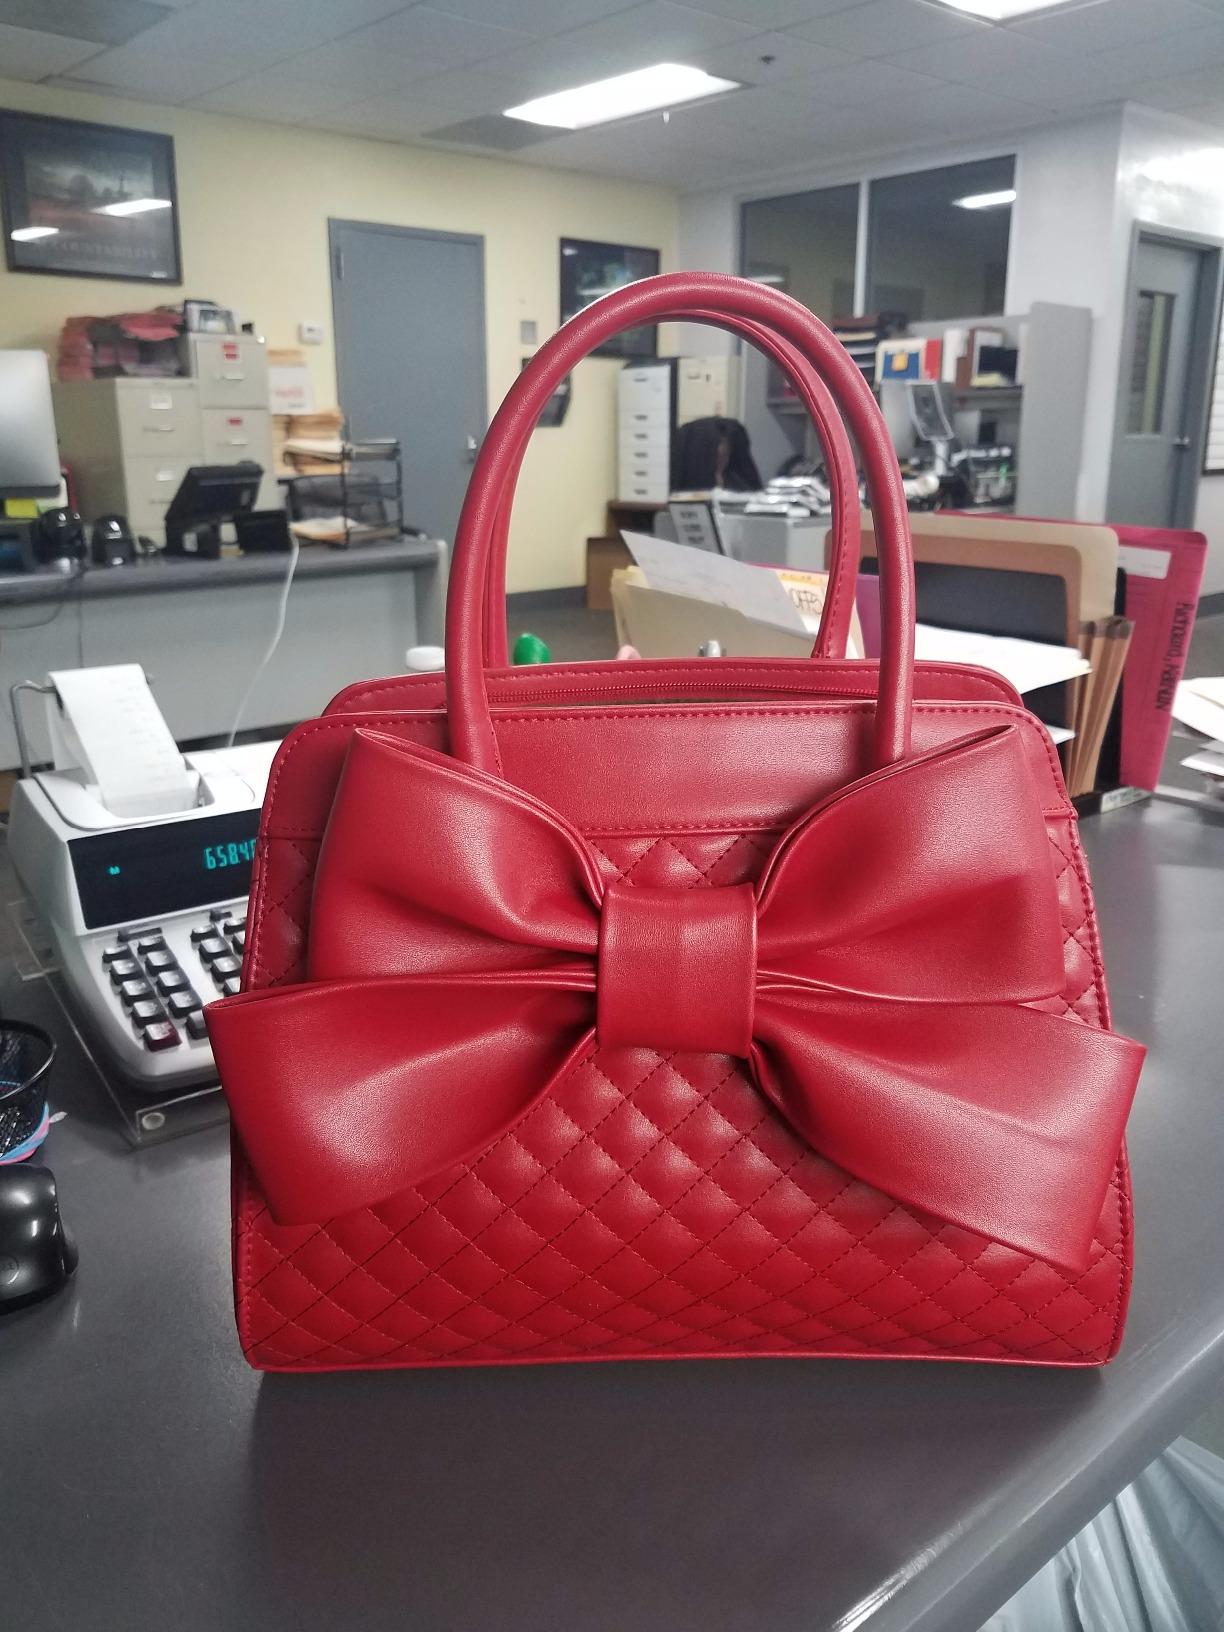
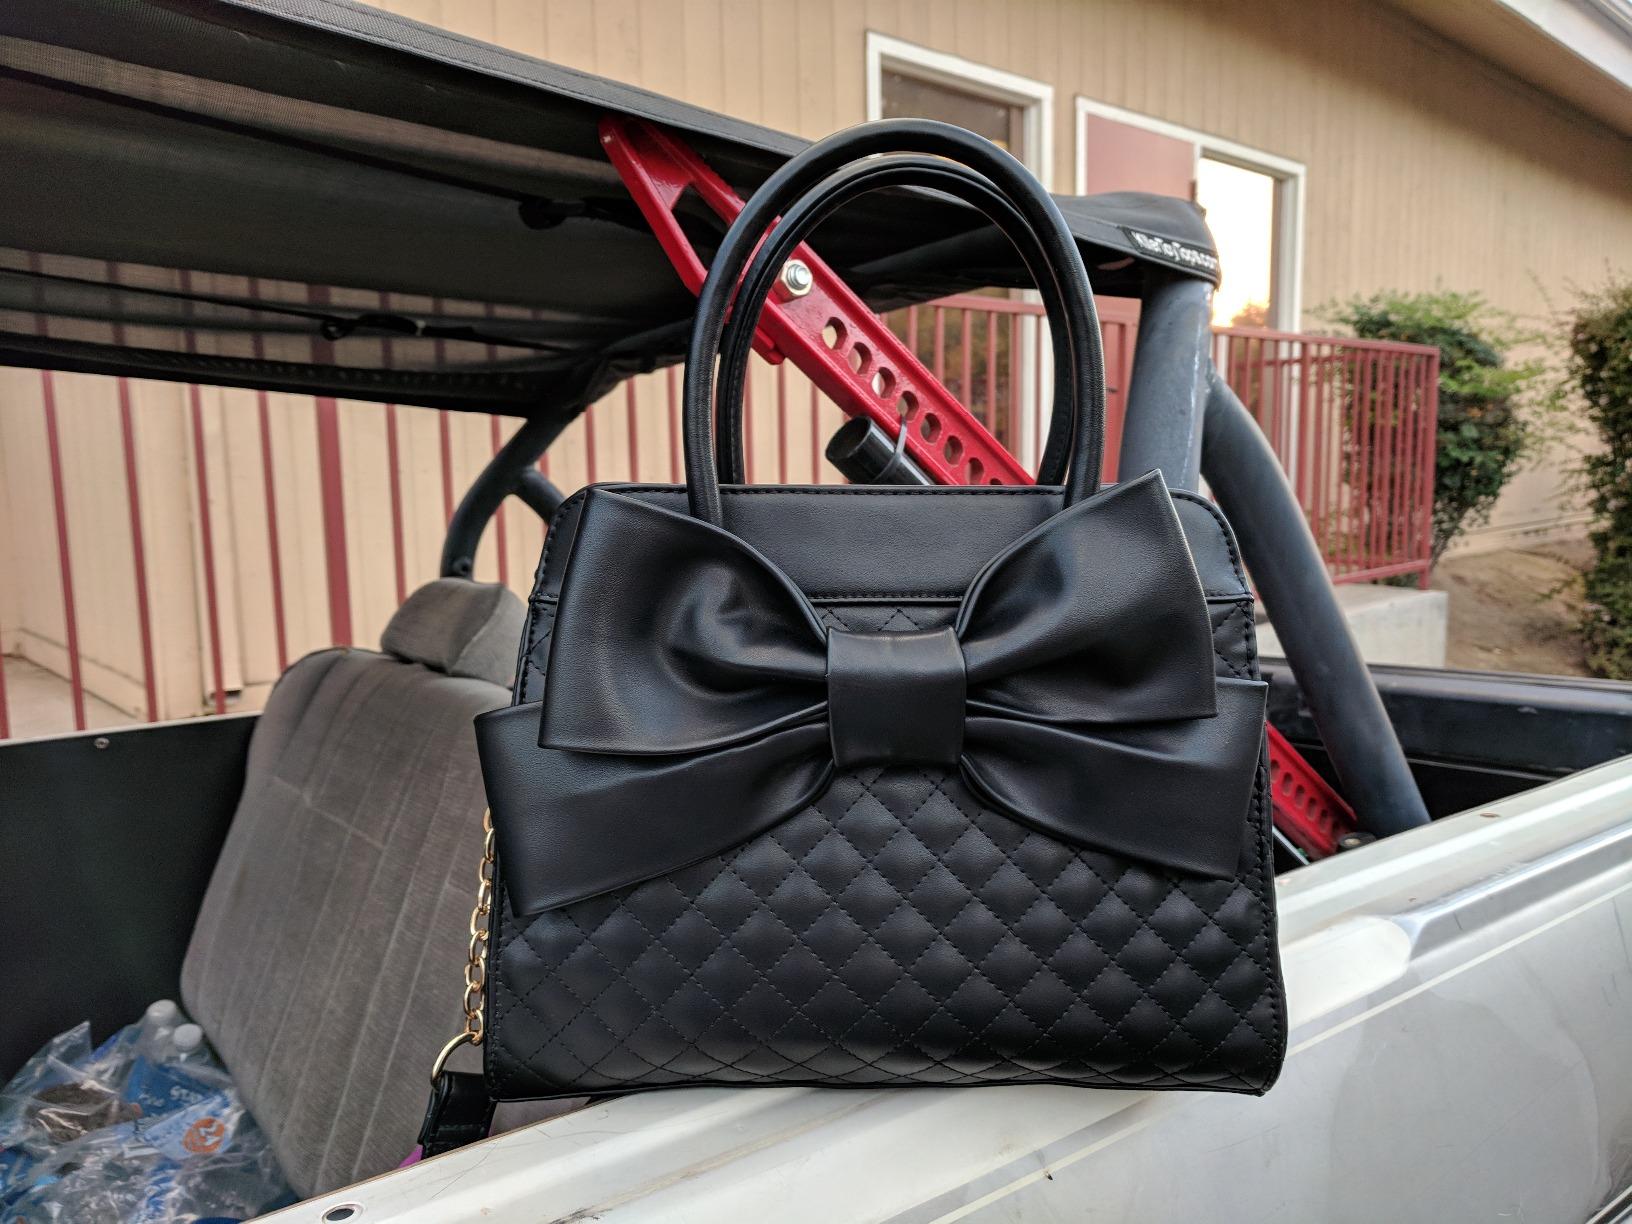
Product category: accessories_handbag
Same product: no